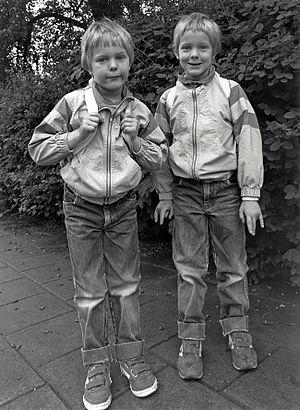
Des jumeaux sont des frères et sœurs qui ont partagé le même utérus au cours d'une même gestation.